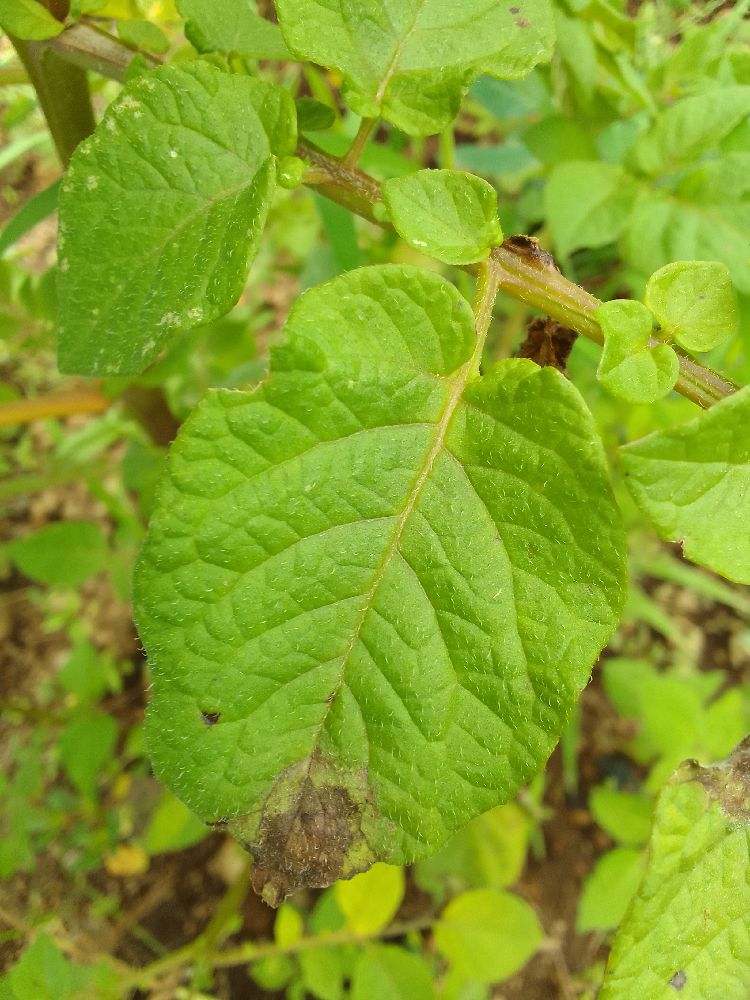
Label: Late blight